M1857 12-pounder Napoleon

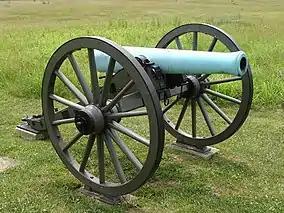
Federal Model 1857 12-pounder Napoleon

The first order for Confederate 12-pounder Napoleons came on 7 February 1861 when Georgia ordered 12 guns from the Tredegar Iron Works, but it is unclear whether this batch was ever produced. Leeds & Company shipped two 12-pounder Napoleons on 19 December 1861. The Federal capture of New Orleans in April 1862 ended production of Napoleons at Leeds & Company, while the Union capture of Memphis in June 1862 ended production at Quinby & Robinson. Most Confederate-manufactured Napoleons did not have the muzzle swell that was characteristic of US-manufactured Napoleons. In December 1863, Federal troops captured the copper mines at Ducktown, Tennessee, stopping all manufacture of bronze cannons in the Confederate States. After this, the Tredegar Iron Works produced a cast iron Napoleon with a thick breech band.